Jo Jung-min

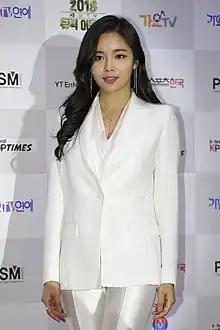
2018 Gayo TV Entertainment Music Awards

She debuted as a trot singer in 2009, releasing the regular album "Jeom Jeom Jeom" under the stage name Joah, but stopped working after six months. Later, she resumed her career as a trot singer, returning to the music industry in 2014 under her real name, Jo Jung-min. Since 2018, she has been singing enka and more in Japan. As of 2022, she is often on stage singing while playing her piano, which is her own major, and she is also working on arranging songs that mix trot and other genres. She also works as a film and musical actress, as well as a magazine and advertising model. She became interested in trot after being attracted by singer Jang Yoon-jeong's songs, and fell in love with singer-songwriter Sim Soo-bong singing trot while playing the piano. And she says she wants to become 'the Beethoven of the trot world'.